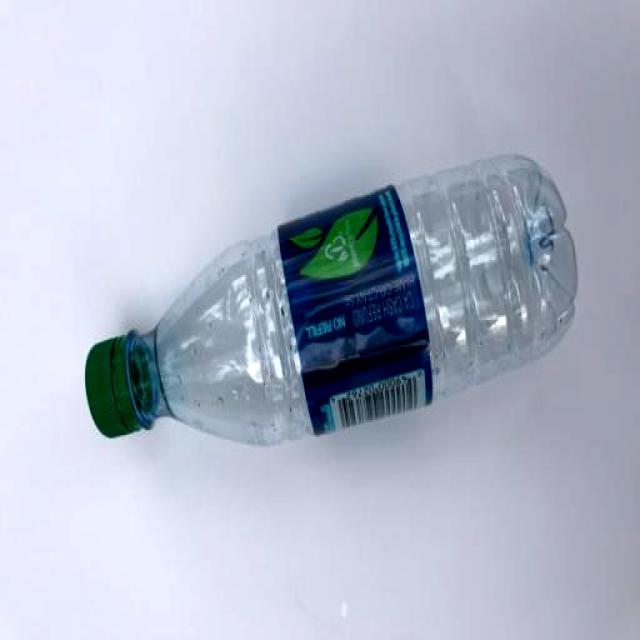
Label: Plastic